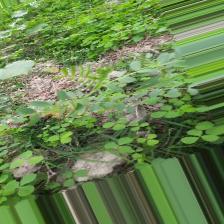
Label: Normal